St. Brandon

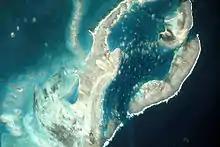
Satellite image of St. Brandon

The islands, designated a Key Biodiversity Area under CEPF, are also instrumental in the preservation of many bird species that are either vulnerable or near-threatened and were recommended as a Marine Protected Area (MPA) by the World Bank (1998). The World Bank's management plan was accepted, with a few changes, at Mauritian ministry level in its "Blue Print for the Management of St. Brandon" in 2002 and thereafter approved by the government of Mauritius in 2004.